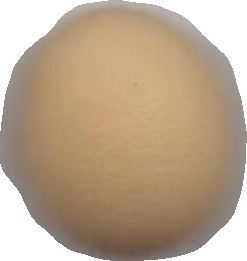
Variety: Grobogan